André-Charles Boulle

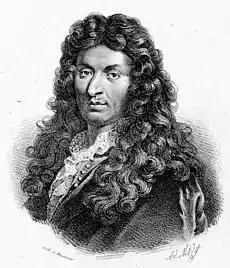

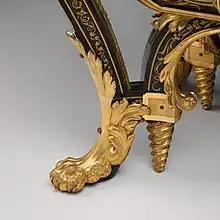
Commode by André-Charles Boulle, son of Jean Boulle - Detail

In the absence of a birth document, three factors play a critical part in the mystery surrounding Boulle's parentage.